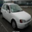
Label: automobile